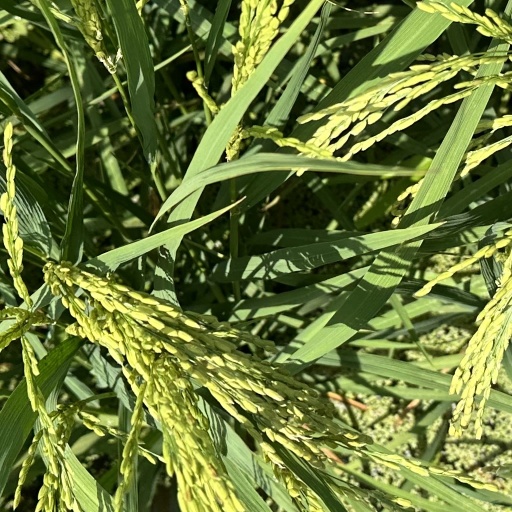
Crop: rice